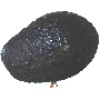
Label: Avocado ripe 1